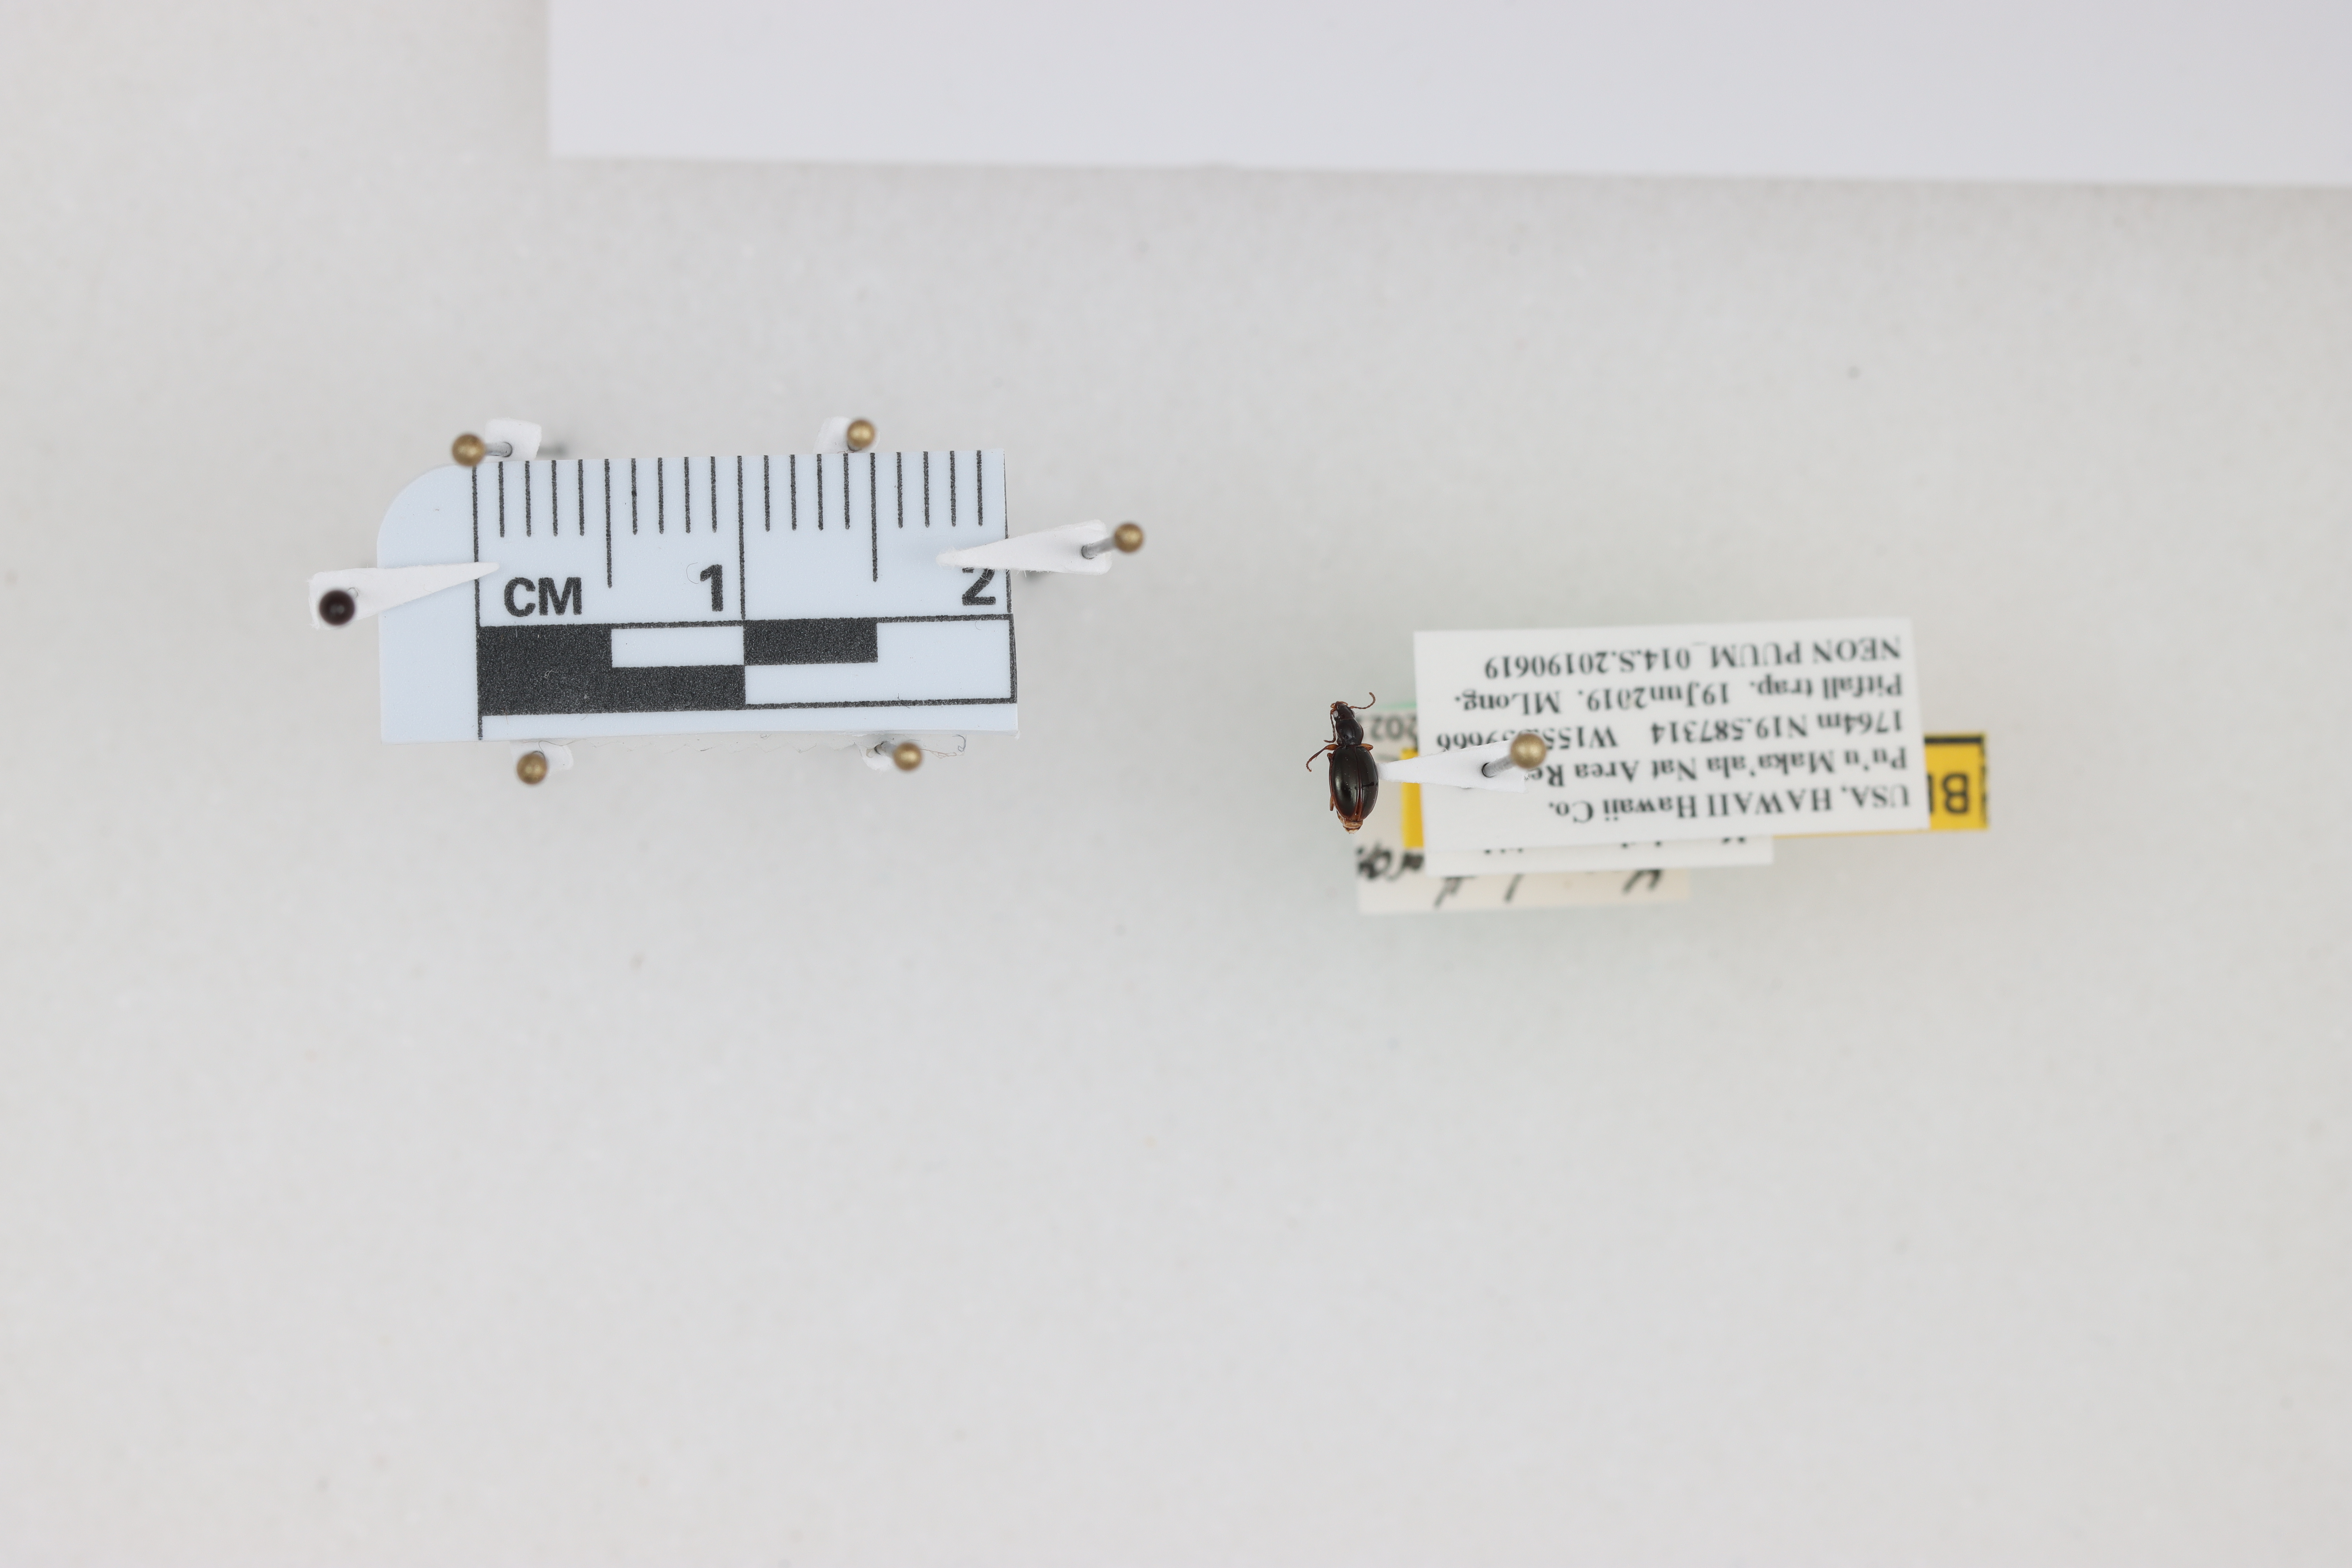
Beetle 1 — elytra length: 0.277 cm, elytra max width: 0.182 cm, basal pronotum width: 0.063 cm